The Howard Stern Show

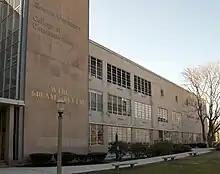
While at Boston University, Stern worked at WTBU and worked his first professional radio job in 1975.

Stern landed his first professional radio job while at Boston University, performing on-air skits, news casting and production duties at 1550 WNTN in Newton, Massachusetts, from August to December 1975. He also hosted a show with three fellow students on WTBU, campus radio station, named "The King Schmaltz Bagel Hour" which was cancelled during its first broadcast for a sketch called "Godzilla Goes to Harlem". After his graduation, Stern landed some cover shifts in December 1976 at WRNW, a progressive rock station in Briarcliff Manor, New York, where he was subsequently hired full-time working middays. He produced more creative commercials by calling the owners of businesses on the air, which he wrote "was mind-blowing to everyone there."